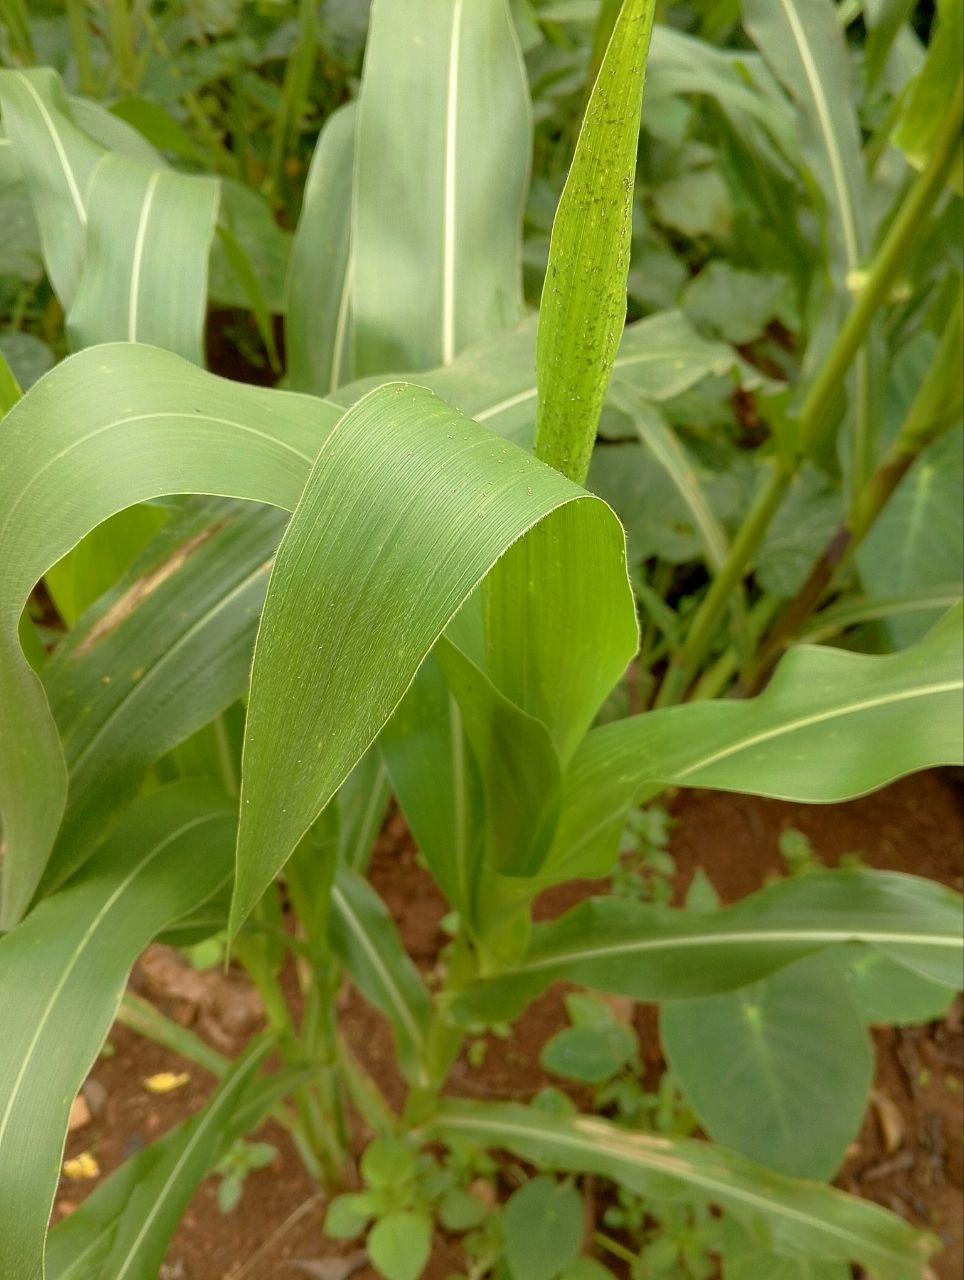
Label: healthy